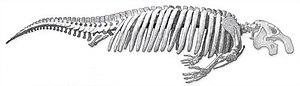
Metaxytherium subapenninum est une espèce éteinte de mammifère marin de l'ordre des siréniens.